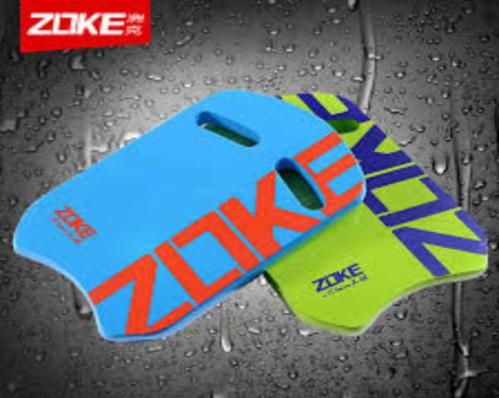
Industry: Clothes